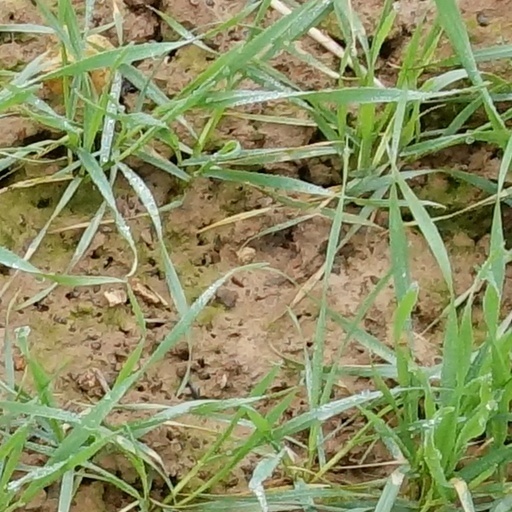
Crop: wheat